Correlated color temperature

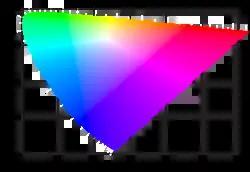
MacAdam's "uniform chromaticity scale" diagram; a simplification of Judd's UCS.

Judd's idea of determining the nearest point to the Planckian locus on a uniform chromaticity space is current. In 1937, MacAdam suggested a "modified uniform chromaticity scale diagram", based on certain simplifying geometrical considerations: